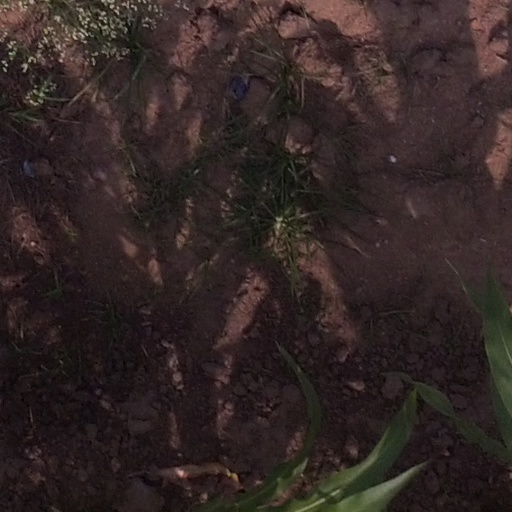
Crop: maize; corn